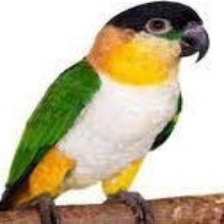
Species: BLACK HEADED CAIQUE
Scientific name: PIONITES MELANOCEPHALUS